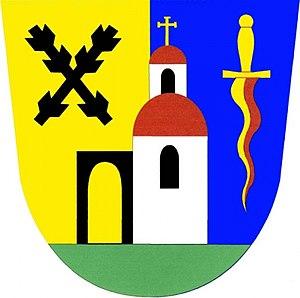
Vracovice est une commune du district de Znojmo, dans la région de Moravie-du-Sud, en République tchèque. Sa population s'élevait à 192 habitants en 2019.